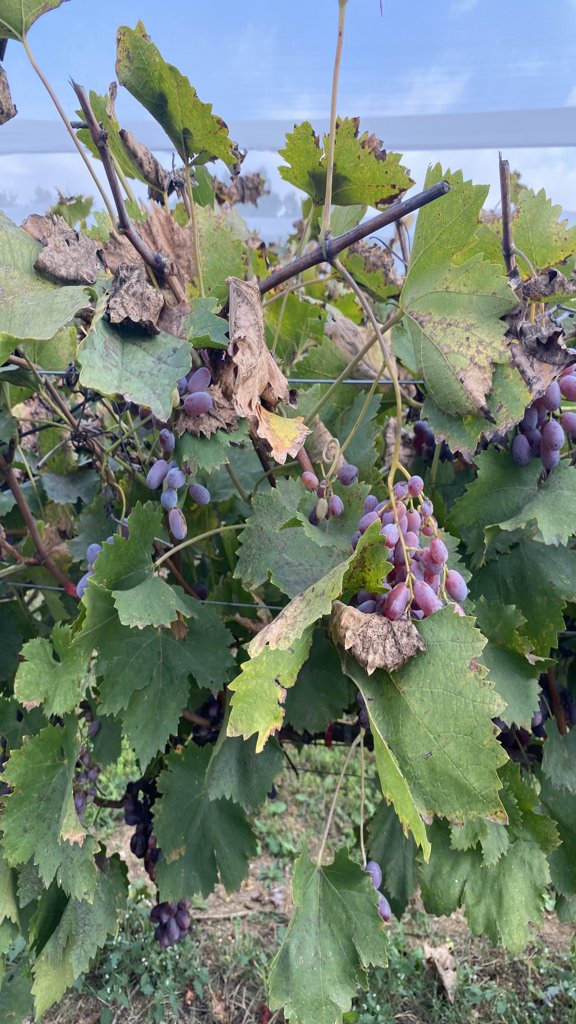
Berries visible: 67
Grape clusters: 5